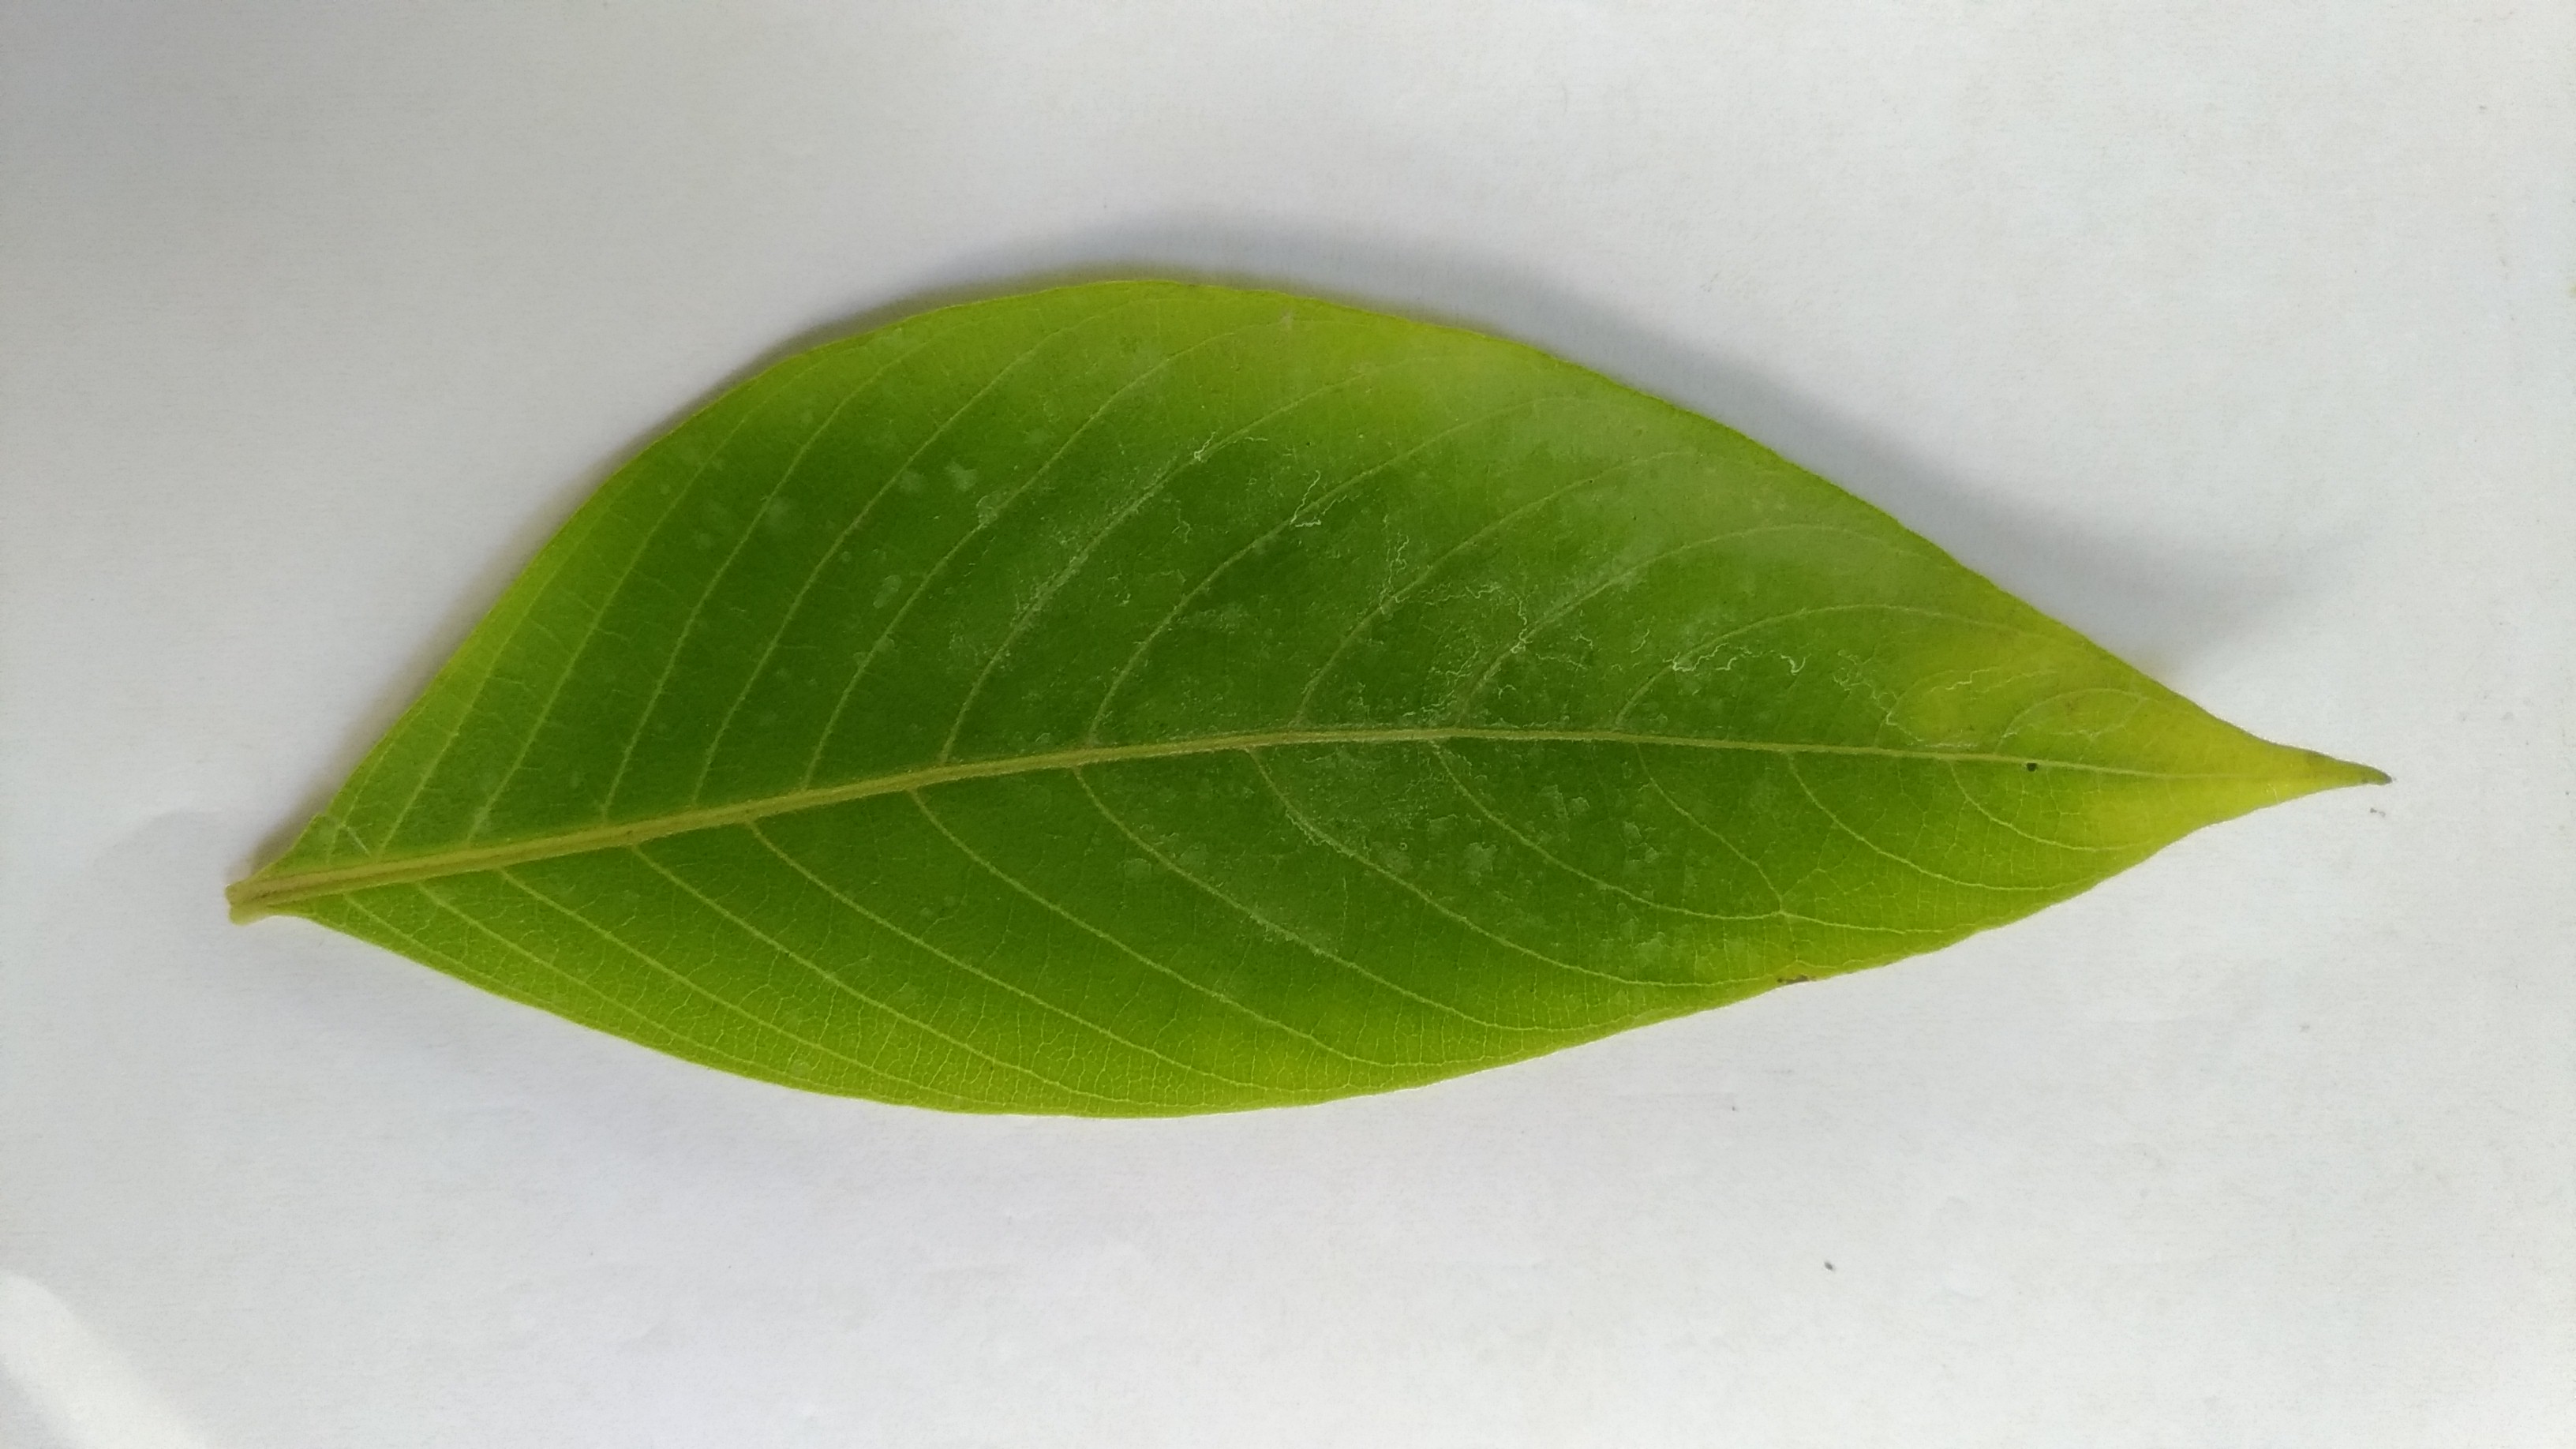
Plant: Malabar_Nut